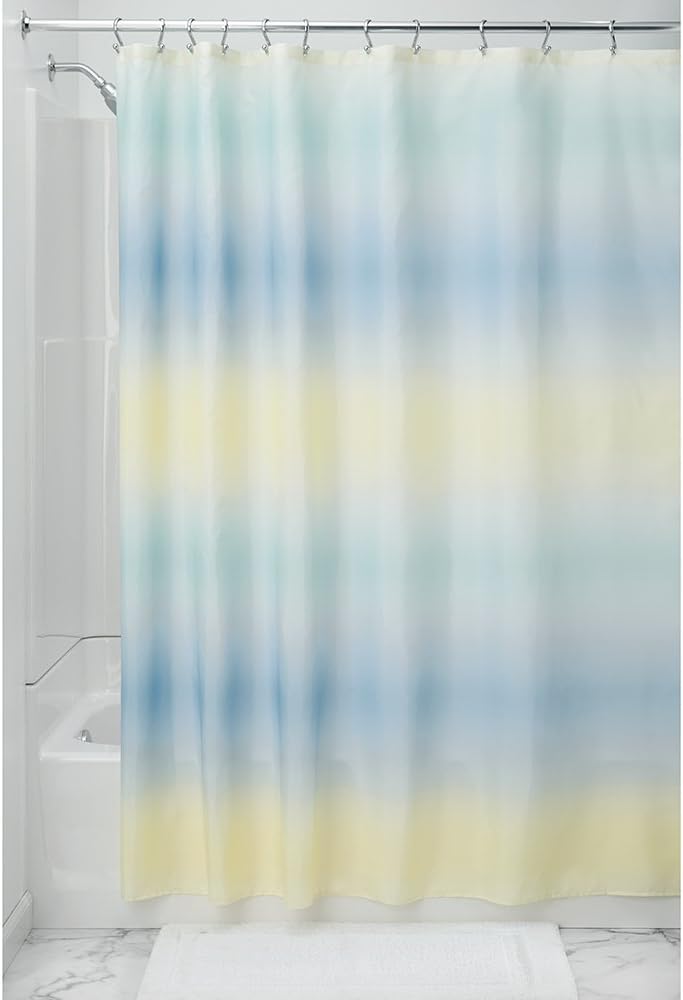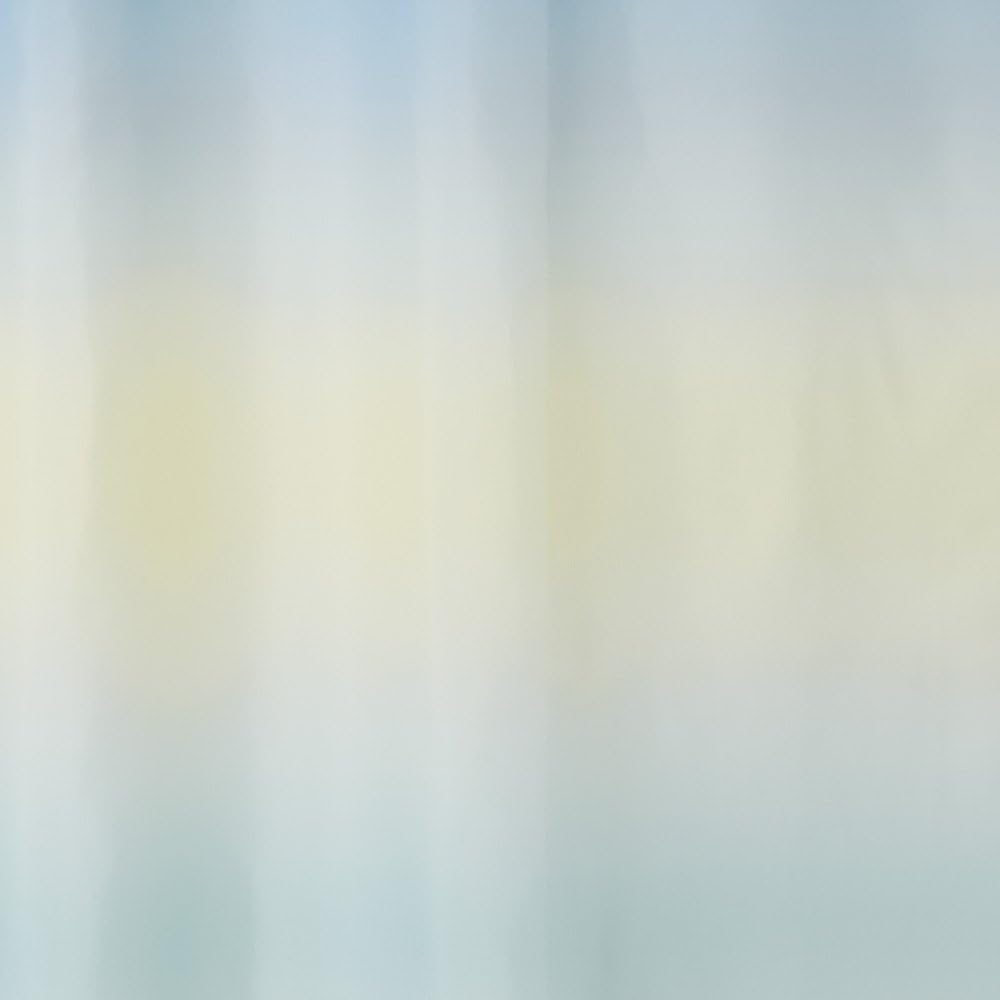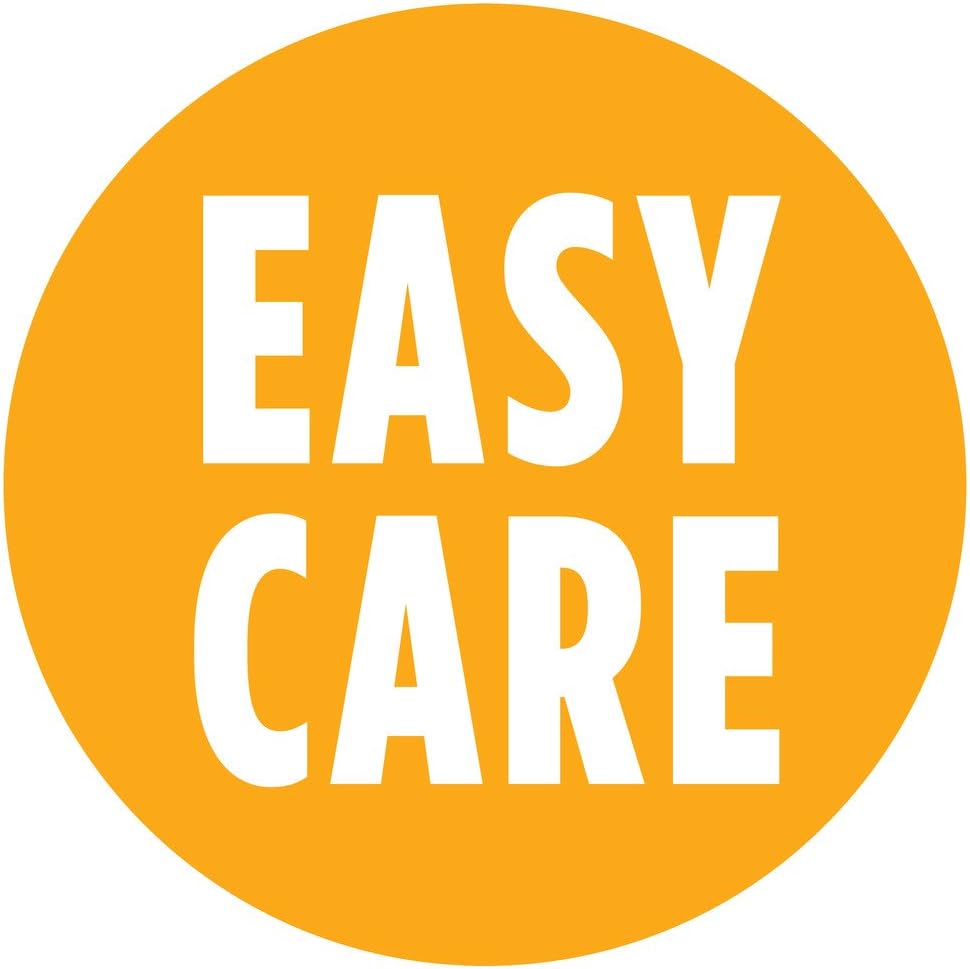
iDesign Ombre Stripe Fabric Shower Curtain - 72" x 72", Mint,35840
Category: Amazon Home
Add some classic style to your bathroom with the iDesign Ombre Stripe Shower Curtain! This fast-drying, 100% polyester shower curtain is high-quality, allowing you to use it for years to come. The mint blue ombre print transitions into other pastel colors on this curtain for a stylish design. When it is time to freshen up, simply toss the shower curtain into the washing machine and tumble-dry low for a quick and easy clean that is wrinkle-free. Designed with 12 reinforced button-holes, this curtain can be used with S hooks, ring hooks, and other shower curtain hooks. An additional liner is recommended with this shower curtain. Measuring 72" x 72", the iDesign Ombre Chevron Shower Curtain fits typical showers and bathtubs on straight or curved curtain rods. With iDesign by InterDesign, you can #LiveSimply every day.
Features: Polyester | Imported | FABRIC SHOWER CURTAIN: High-quality wrinkle resistant 100% polyester fabric gives your shower stall a sleek look. Great for master bathroom, guest bathroom, child's bathroom, or basement bathroom | STYLISH: Mint blue ombre striped print is fashionable and looks great with any decor | REINFORCED BUTTON-HOLES: 12 reinforced button-holes are suitable for S hooks, shower rings, and other shower curtain hooks for easy hanging | EASY CARE: Machine washable and quick-drying for your convenience | IDEAL SIZE: Shower curtain measures 72" x 72", perfect for your bathroom